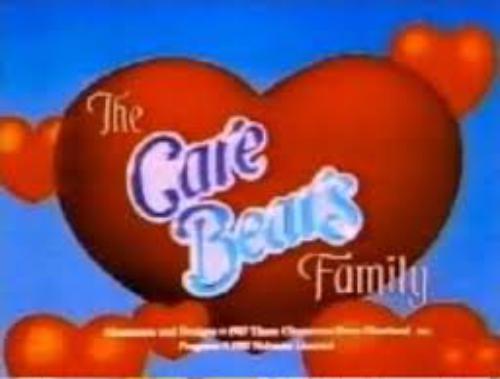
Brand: Care Bears
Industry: Clothes